Heinrich Kreipe

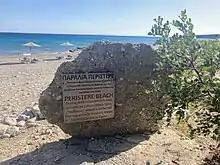
Plaque at Peristere Beach near the village of Rodakino, Crete, commemorating the extraction of Heinrich Kreipe in 1944.

Kreipe was interrogated and sent to a prisoner-of-war camp in Canada. He was later transferred to a special camp in Wales.